Giovanni da Pian del Carpine

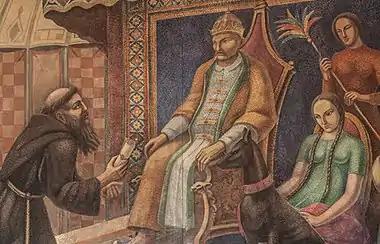
Drawing of Giovanni da Pian del Carpine meeting with The Great Khan of the Mongol Empire

Batu ordered them to proceed to the court of the supreme Khan in Mongolia. On Easter day once more (8 April 1246), they started on the second and most formidable part of their journey. They were "so ill", wrote the legate, "that we could scarcely sit a horse; and throughout all that Lent our food had been nought but millet with salt and water, and with only snow melted in a kettle for drink". Their bodies were tightly bandaged so that they could endure the excessive fatigue of the enormous ride, which took them across the Jaec, or Ural River and north of the Caspian Sea and the Aral to the Jaxartes or Syr Darya ("quidam fluvius magnus cujus nomen ignoramus", "a big river whose name we do not know") and the Muslim cities that stood on its banks. Then they went along the shores of the lakes of Dzungaria until, on the feast of St Mary Magdalene (22 July), they reached the imperial camp called Sira Orda (Yellow Pavilion), near Karakorum and the Orkhon River. Giovanni and his companions rode an estimated 3000 miles in 106 days.